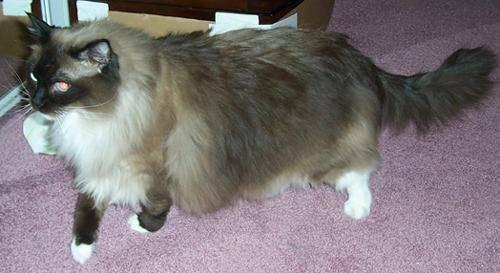
cat